Swimming at the 1900 Summer Olympics – Men's 200 metre freestyle

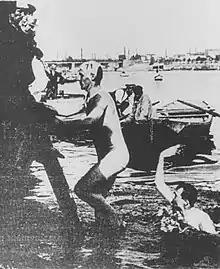
Gold medalist Frederick Lane

The men's 200 metre freestyle was a sprint swimming event in the Swimming at the 1900 Summer Olympics program in Paris. It was the shortest of the three freestyle events. It was held on 11 August and 12 August 1900. 26 swimmers from 10 nations competed. The event was won by Frederick Lane of Australia, with Zoltán Halmay of Hungary earning silver and Karl Ruberl of Austria earning bronze.